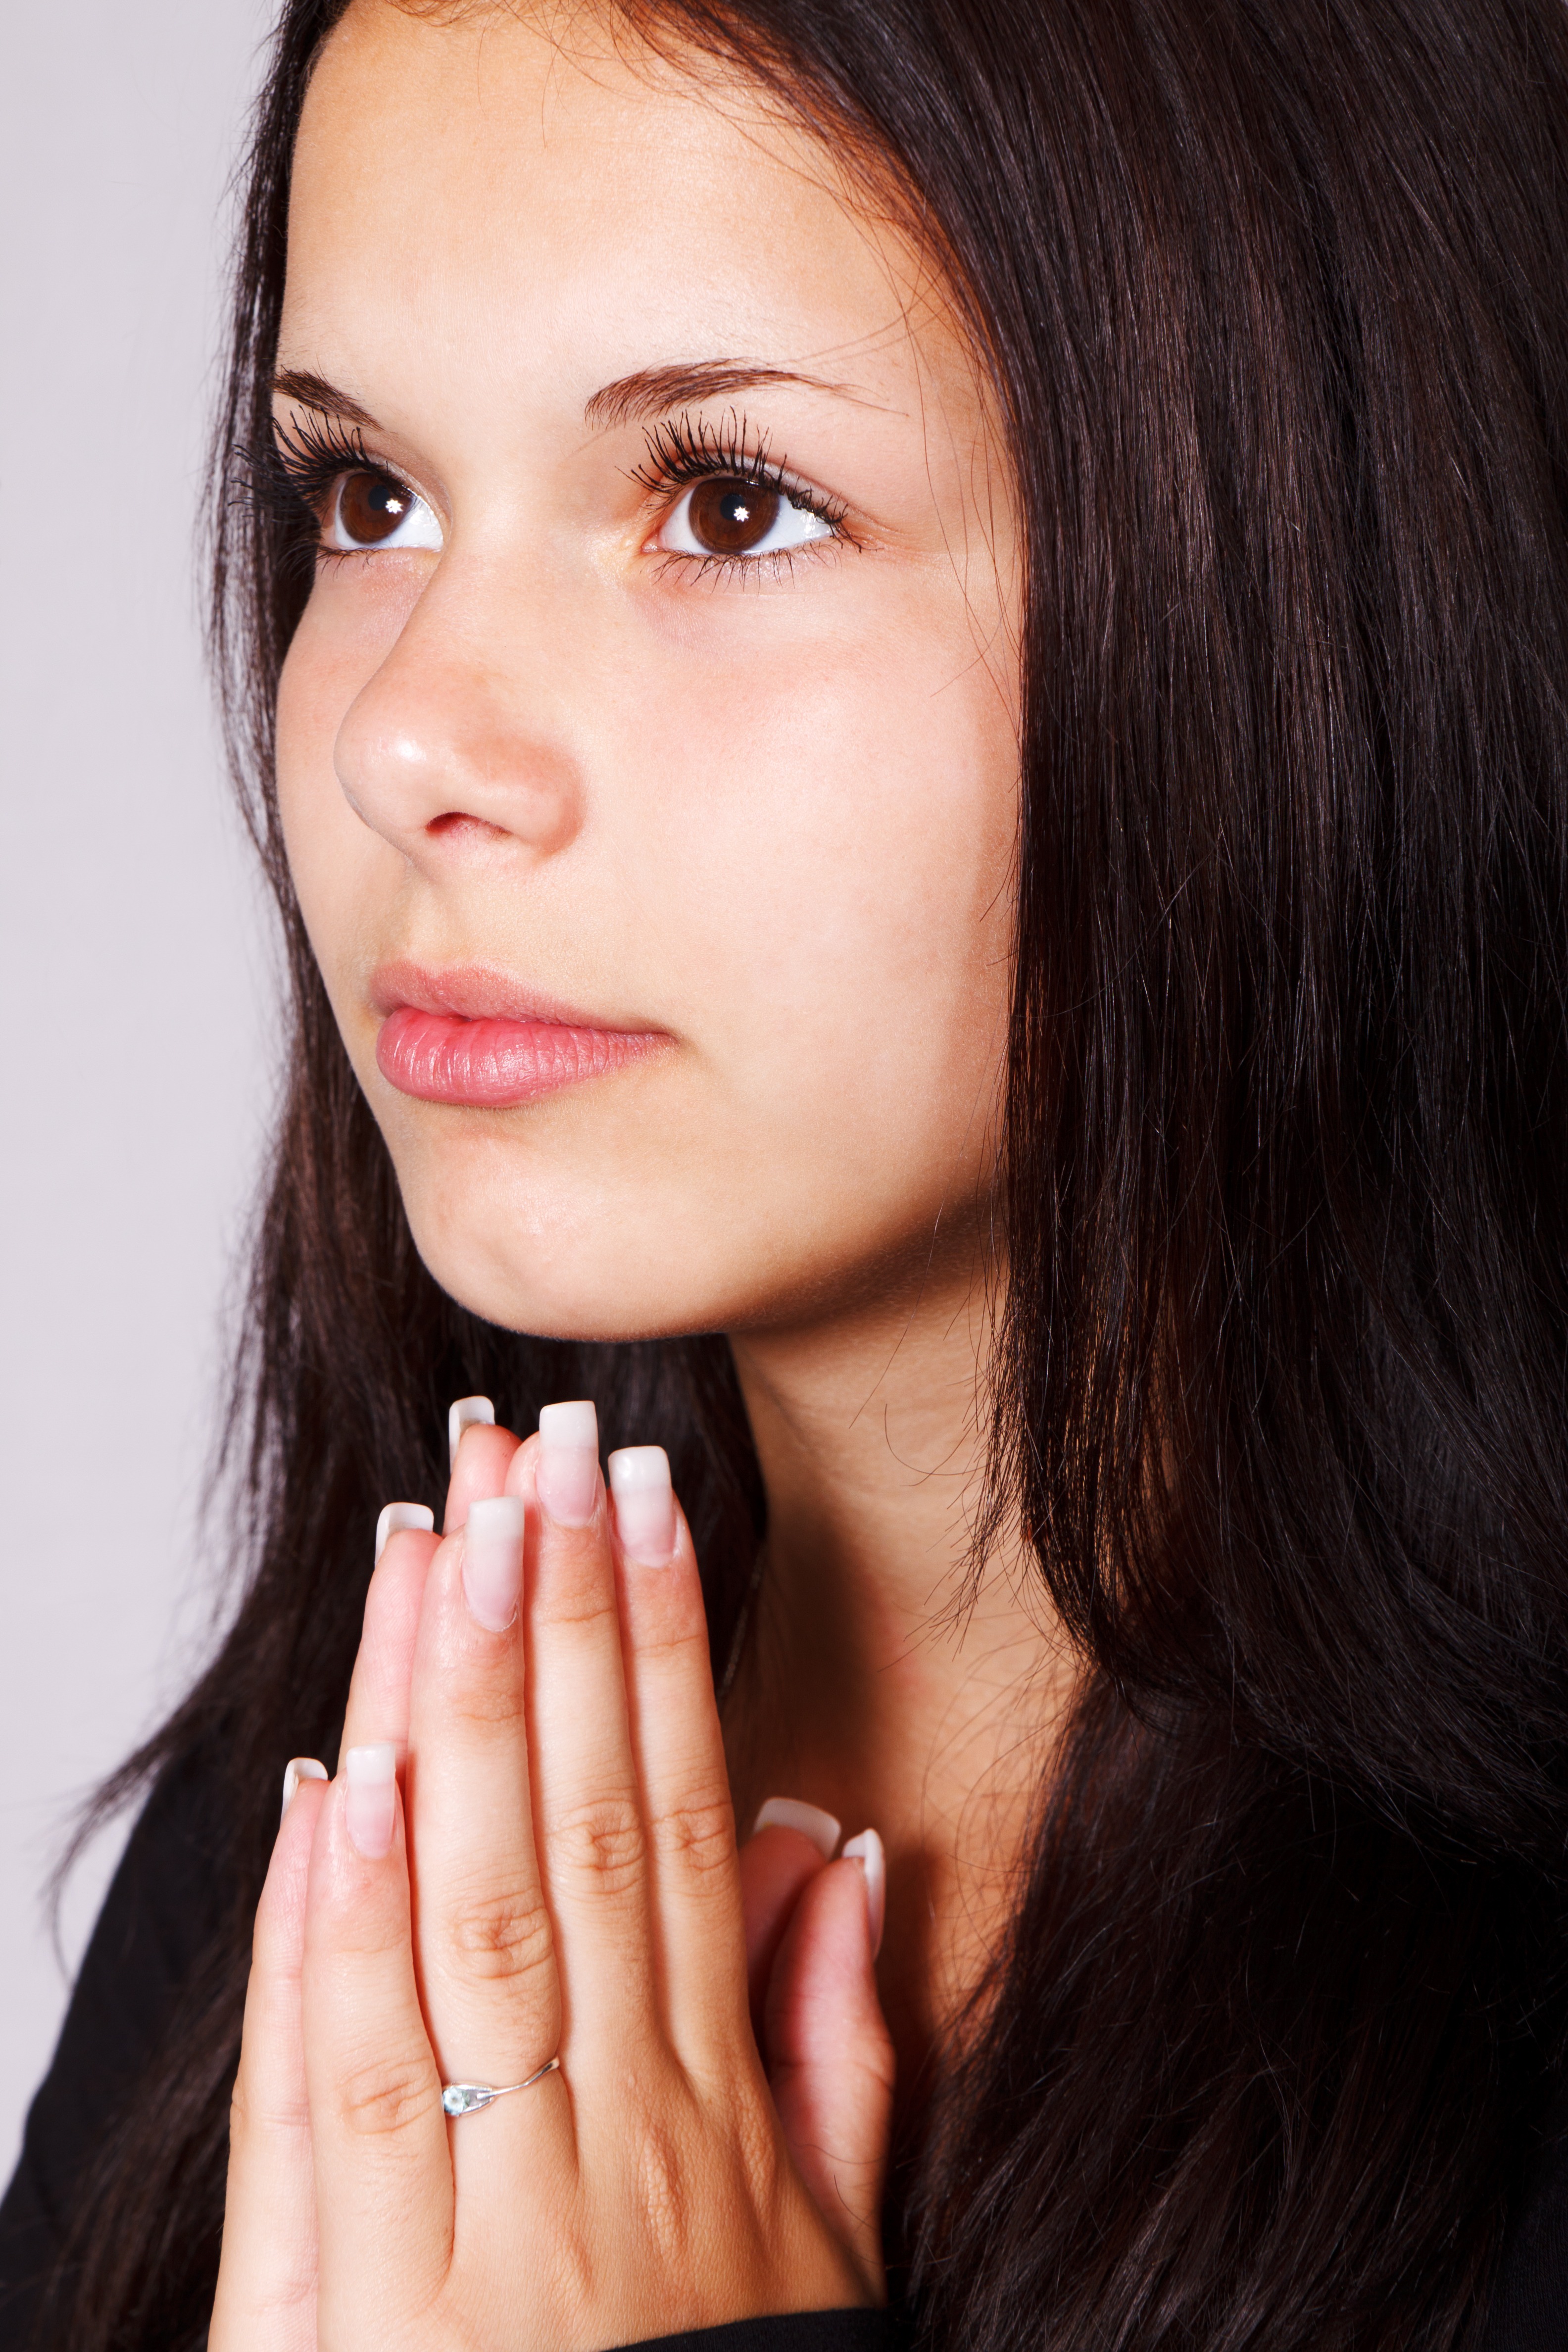
hand, person, girl, woman, hair, photography, female, leg, portrait, model, young, finger, red, lady, facial expression, lip, smile, praying, mouth, long hair, close up, human body, black hair, face, nose, hands, eye, head, skin, beauty, prayer, pretty, organ, emotion, photo shoot, brown hair, sense, portrait photography